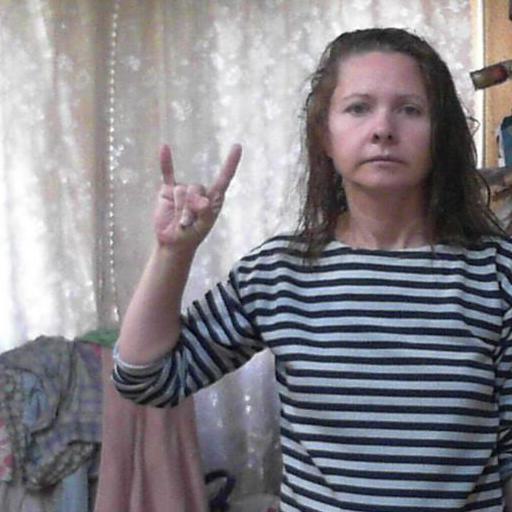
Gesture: rock